Aaron Devor

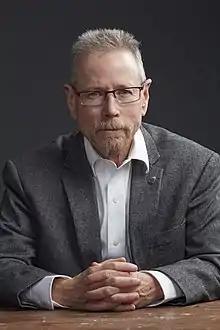
Portrait of Aaron Devor by Blake Little (2020)

Aaron H. Devor is a Canadian sociologist and sexologist known for his work in transgender studies. Devor has taught at the University of Victoria since 1989 and is the former dean of graduate studies. He is the inaugural Chair in Transgender Studies at the University of Victoria, and the founder and subject matter expert of the Transgender Archives at the University of Victoria. He is also the organizer of the Moving Trans History Forward conferences. "Maclean's" described Devor as "an internationally respected expert on gender, sex and sexuality."